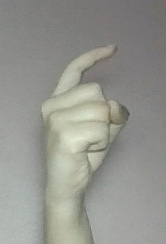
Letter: ra